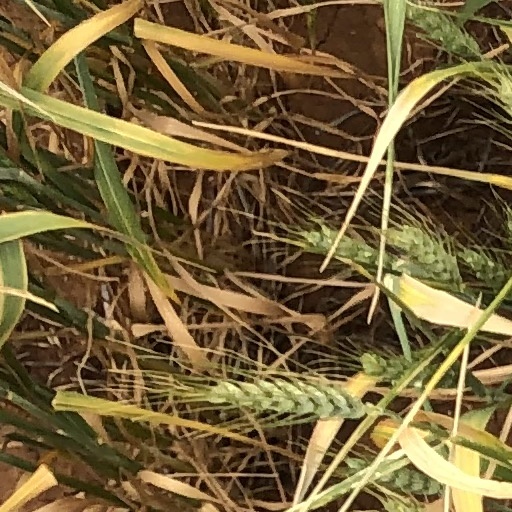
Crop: wheat